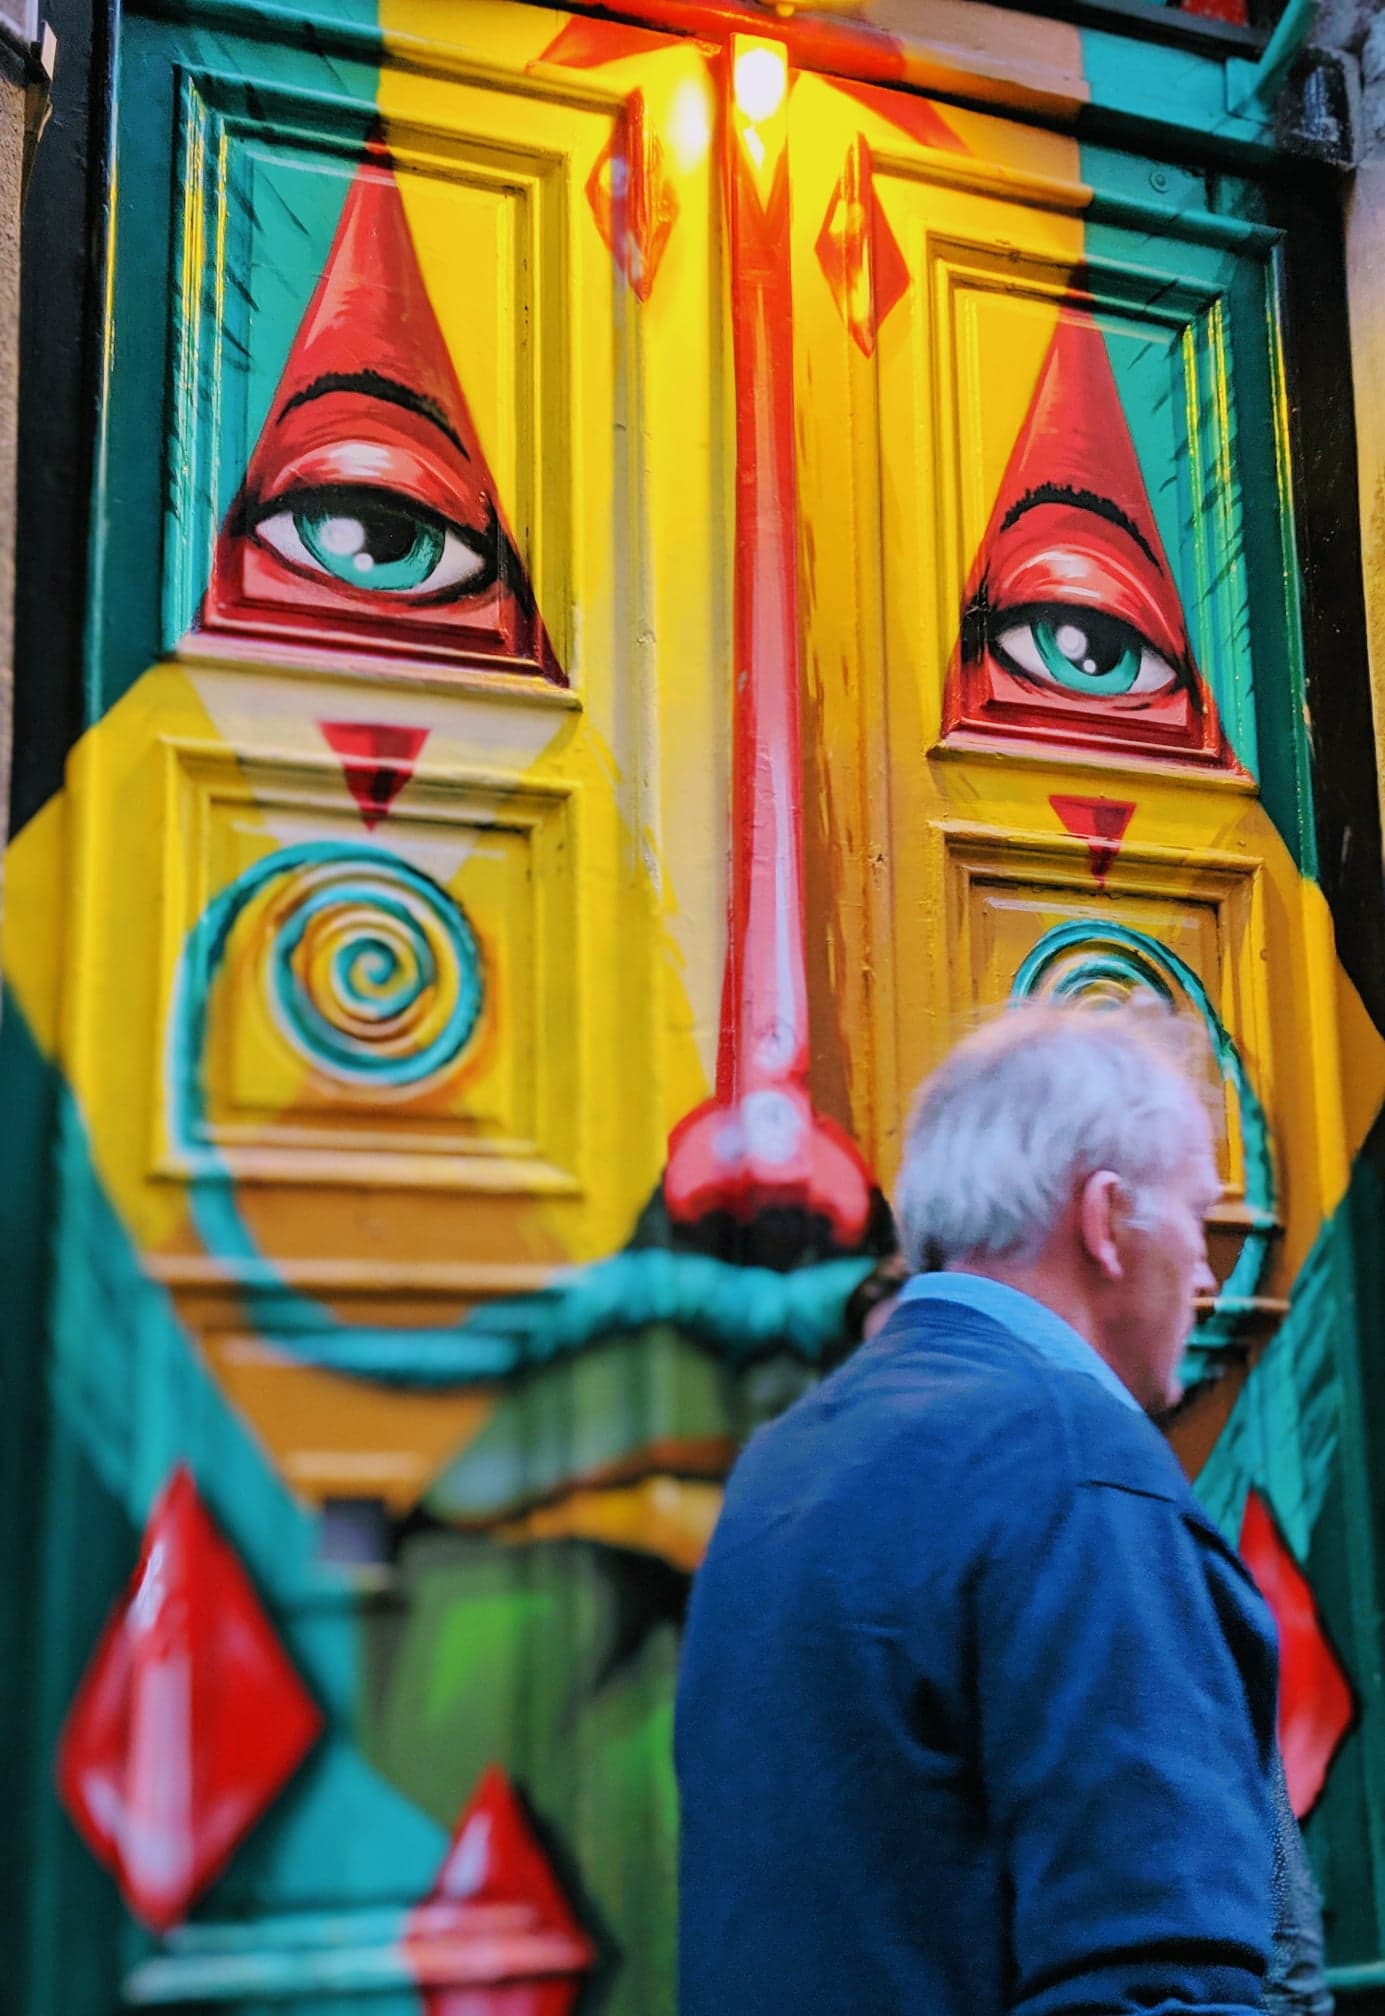
street, art, visual arts, painting, temple, modern art